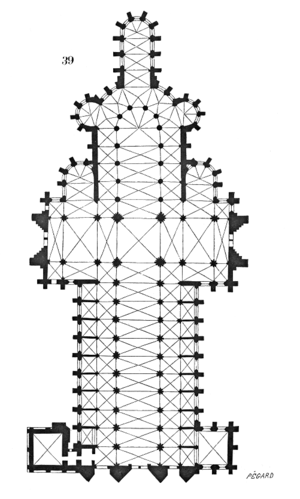
La cathédrale Notre-Dame, officiellement cathédrale primatiale Notre-Dame-de-l'Assomption de Rouen, est le monument le plus prestigieux de la ville de Rouen. Elle est le siège de l'archidiocèse de Rouen, chef-lieu de la province ecclésiastique de Normandie. L'archevêque de Rouen portant le titre de primat de Normandie, sa cathédrale a ainsi le rang de primatiale.